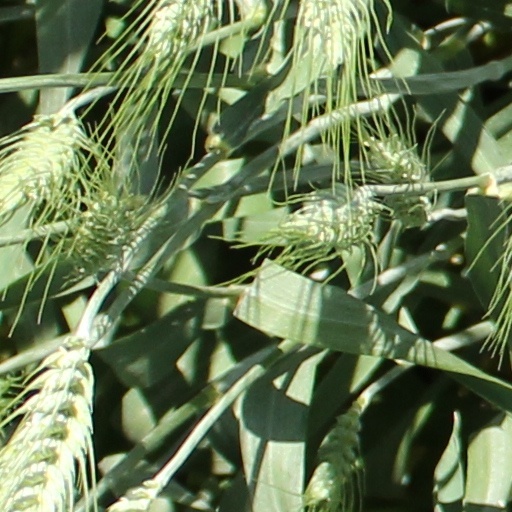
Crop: wheat